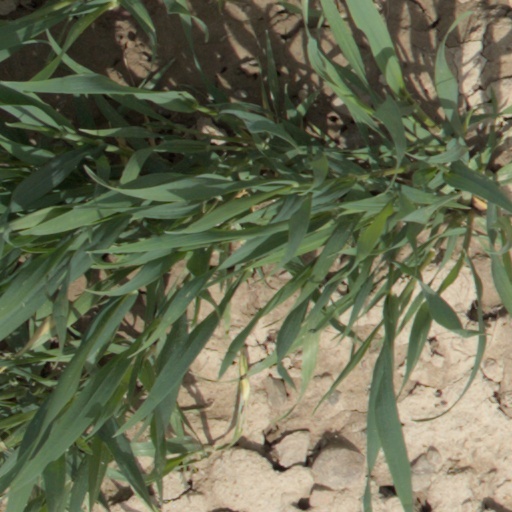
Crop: wheat